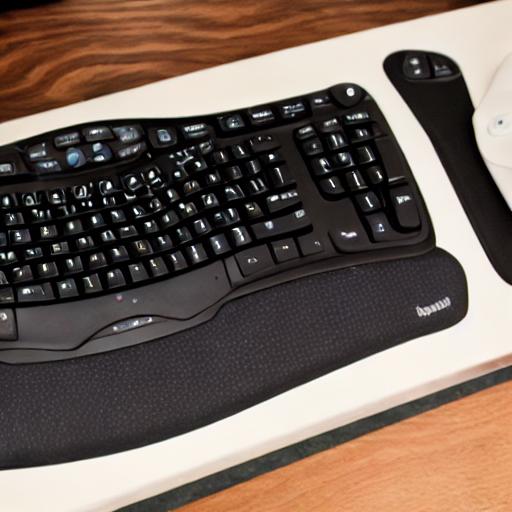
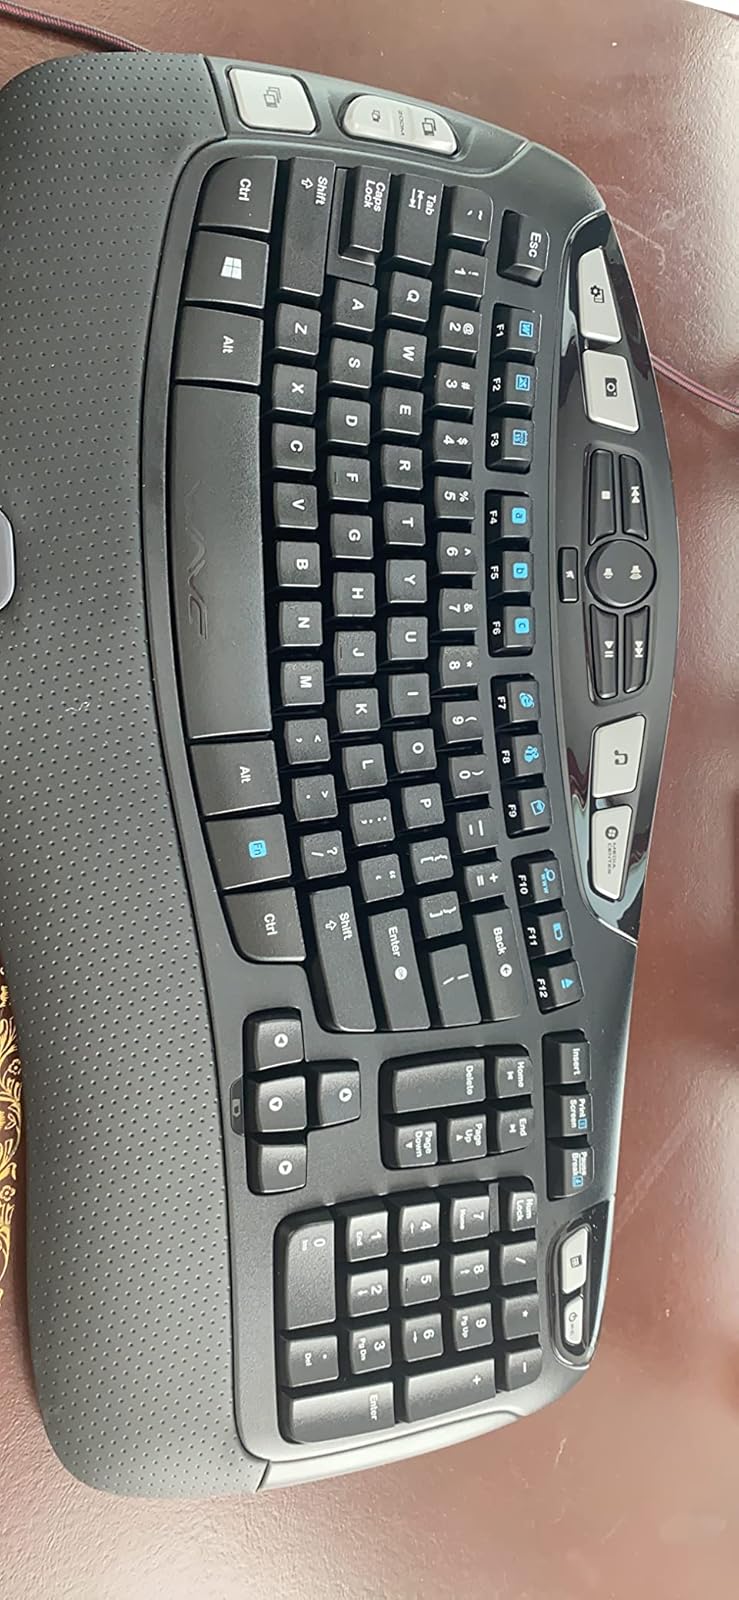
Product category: keyboard
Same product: no